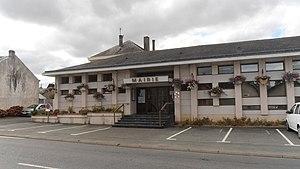
La mairie de Saint-Pierre-Montlimart (Maine-et-Loire, France).
Saint-Pierre-Montlimart est une ancienne commune française située dans le département de Maine-et-Loire, en région Pays de la Loire, devenue le 15 décembre 2015 une commune déléguée au sein de la commune nouvelle de Montrevault-sur-Èvre.